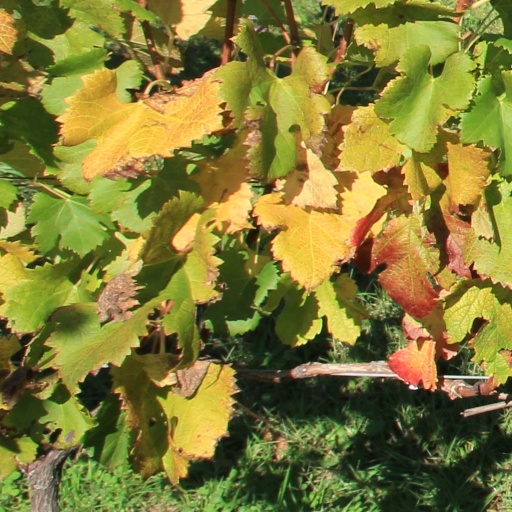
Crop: grape